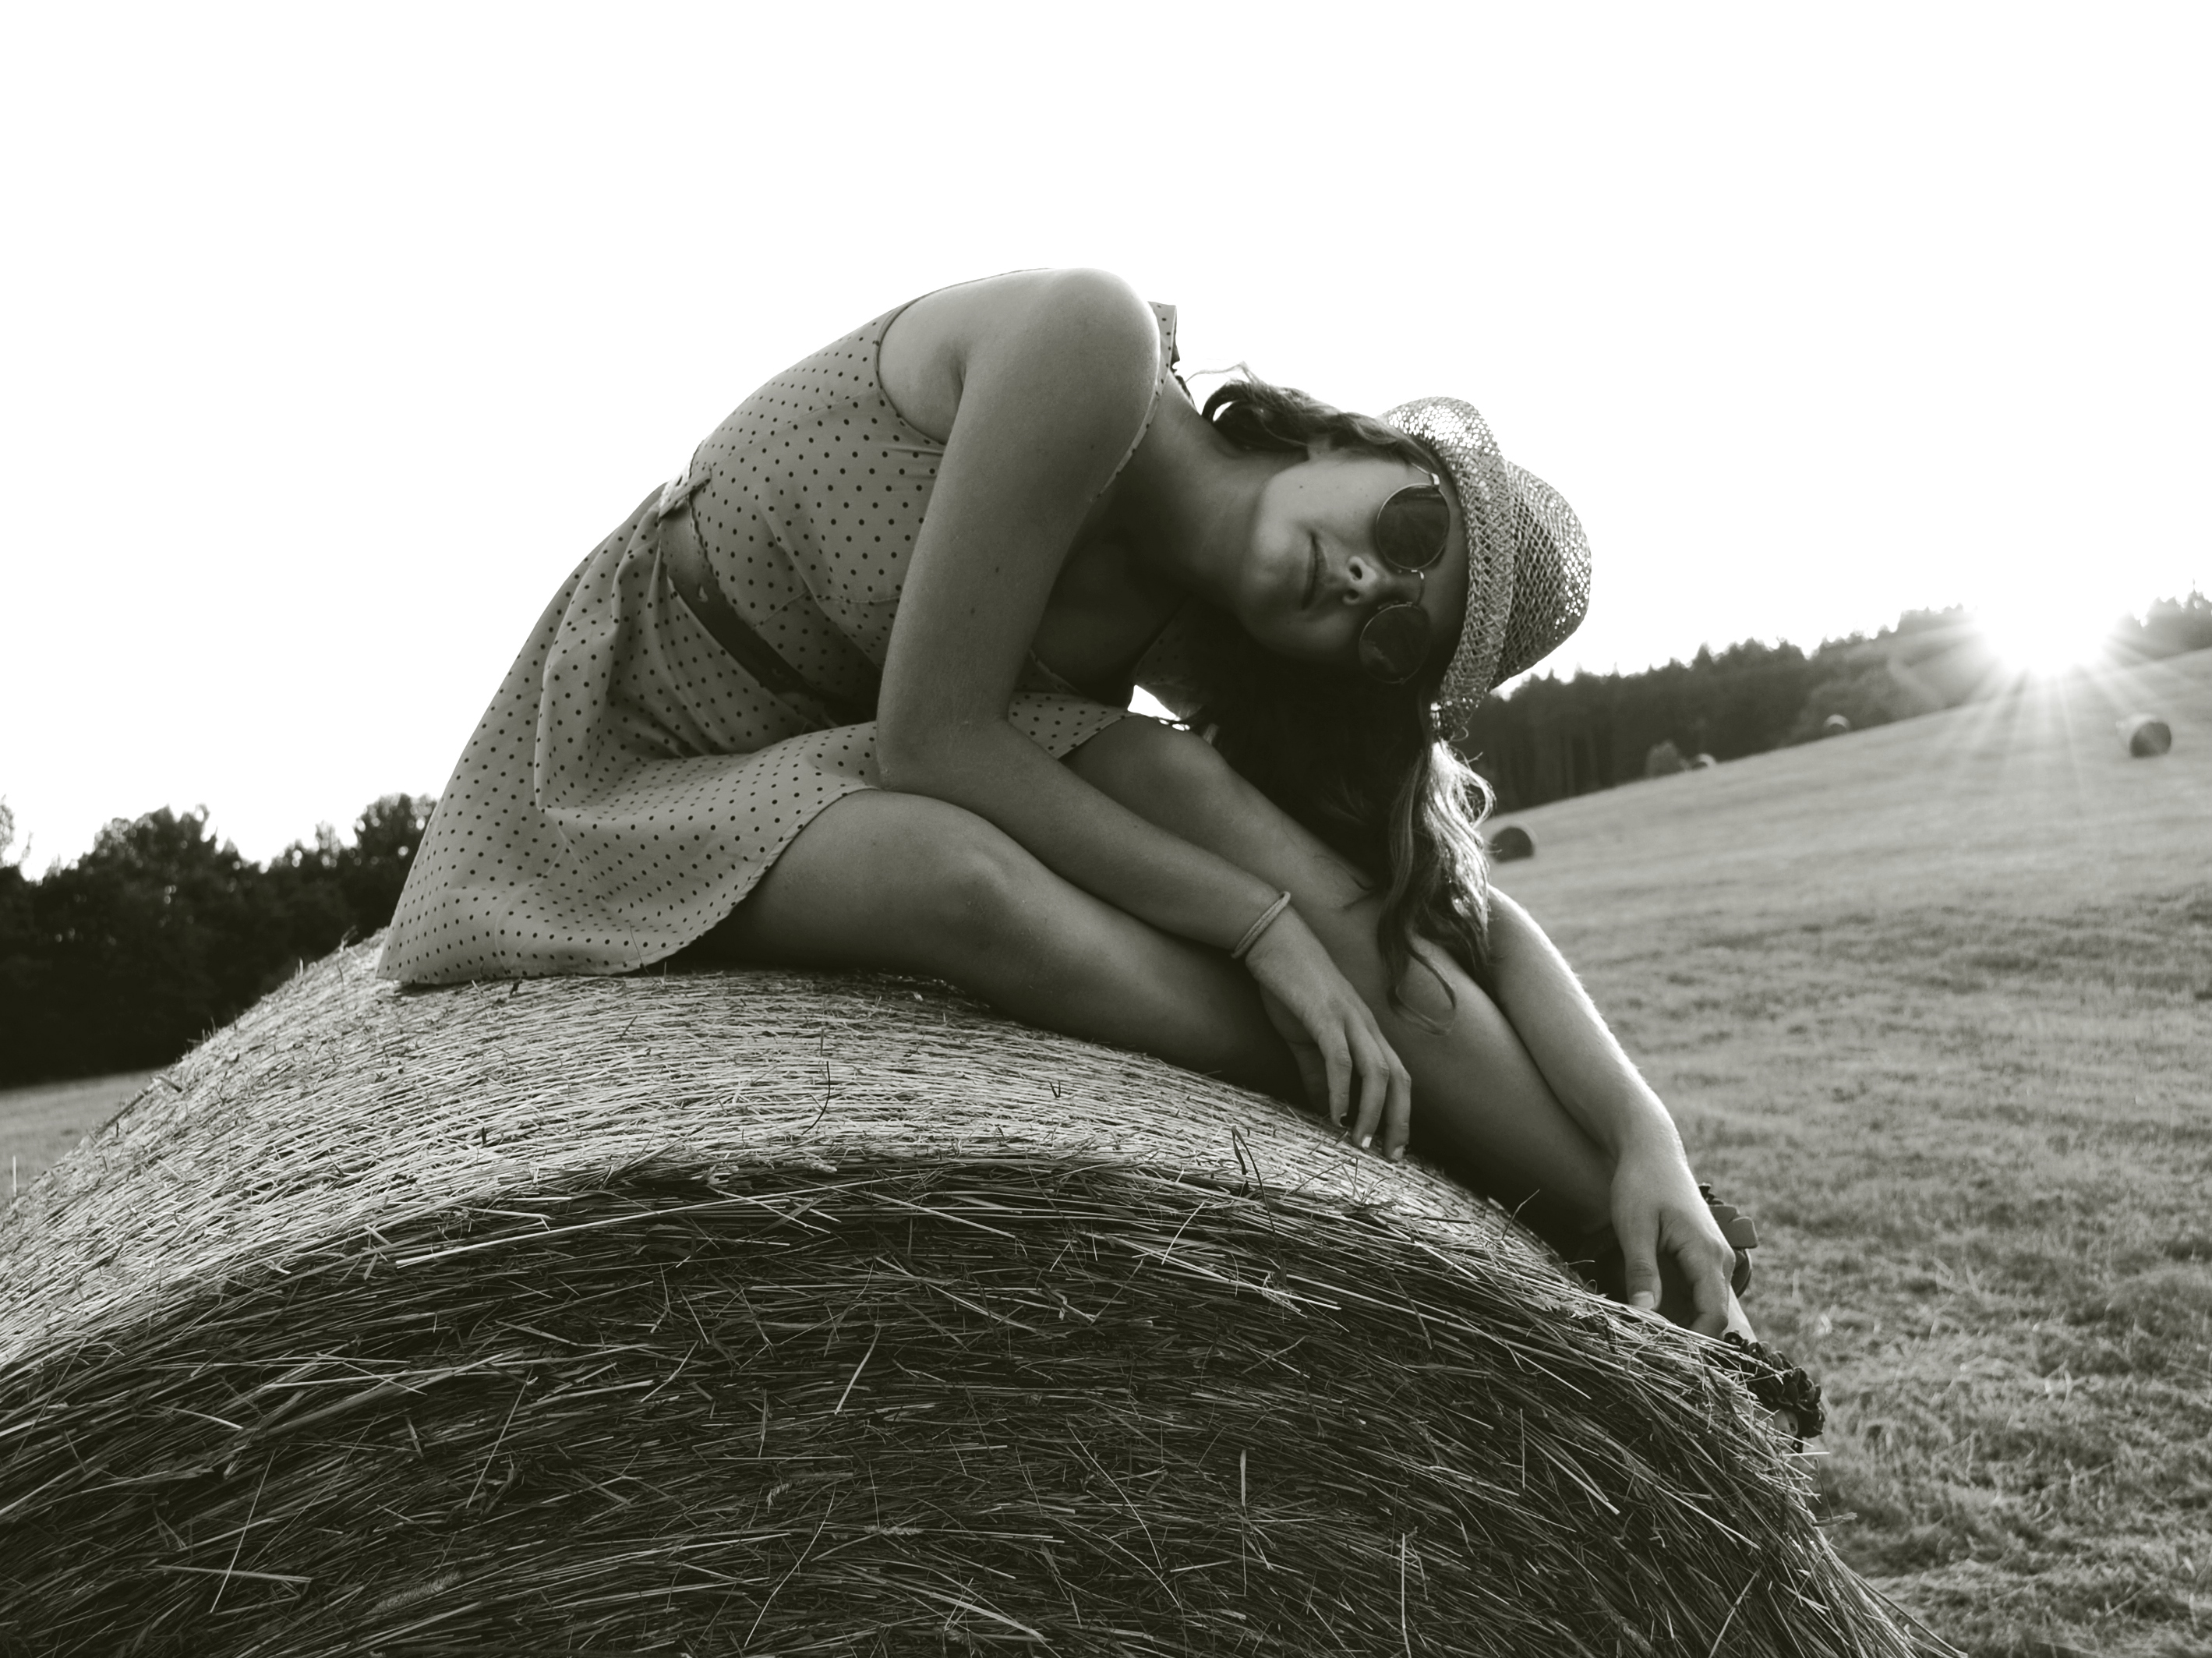
hand, grass, person, black and white, girl, woman, sunrise, sunset, field, photography, meadow, summer, model, sitting, monochrome, lady, photograph, stretch, beauty, emotion, interaction, photo shoot, monochrome photography, portrait photography, human positions